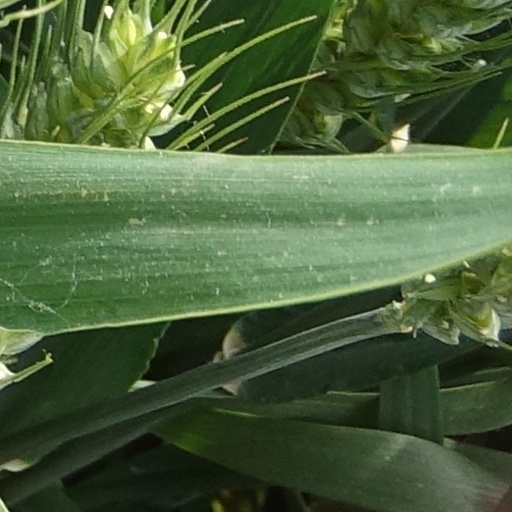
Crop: wheat